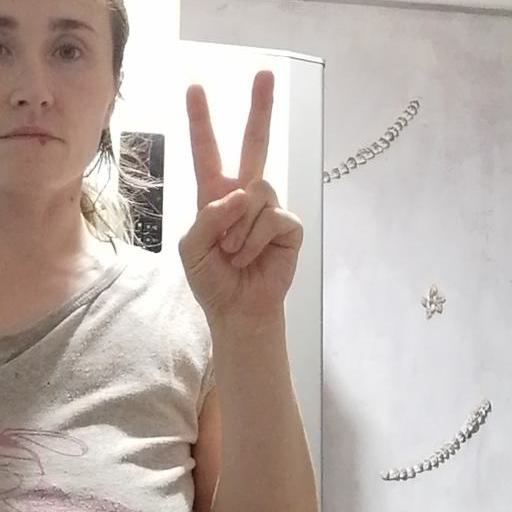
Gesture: peace